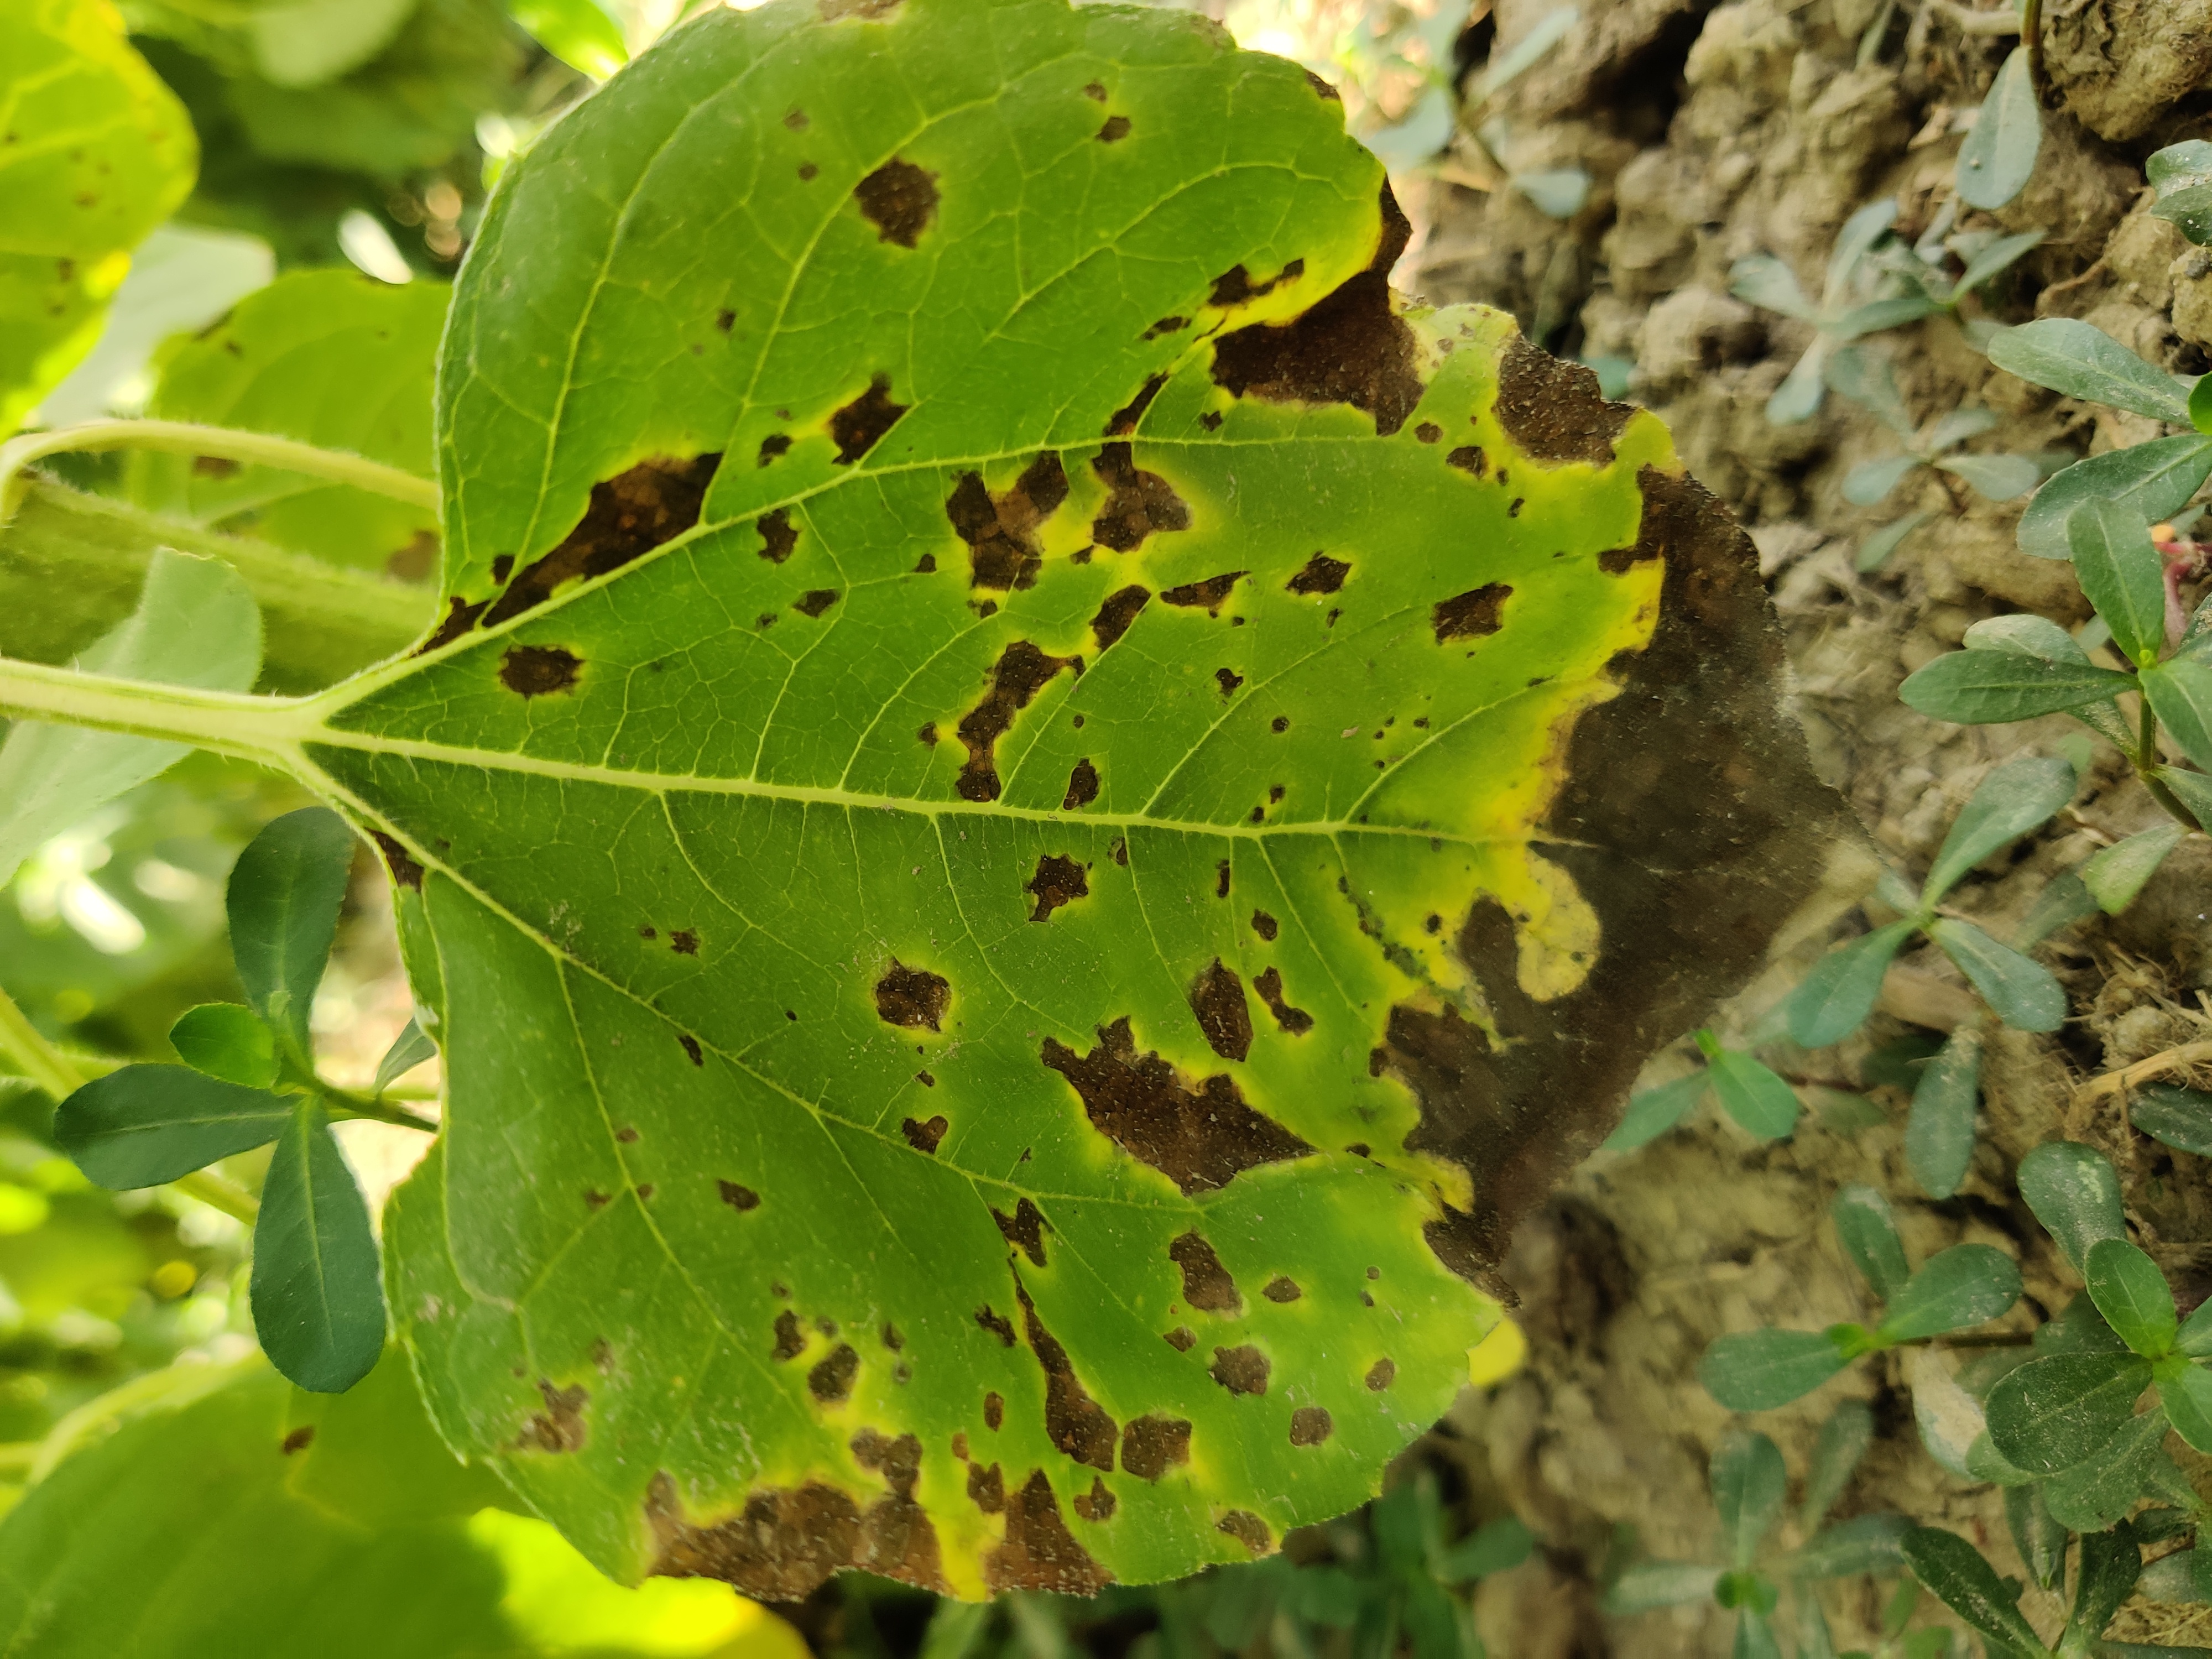
Label: Leaf_scars